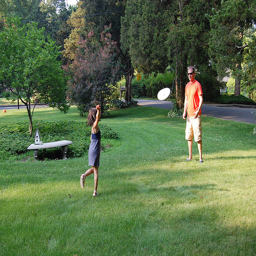
A young child catching a white frisbee on top of a green field.
A girl and a man are playing Frisbee on a lawn.
A man and a little girl with a frisbee in the grass.
A man and a small child are playing frisbee in a field.
A girl and a man playing Frisbee in the grass.